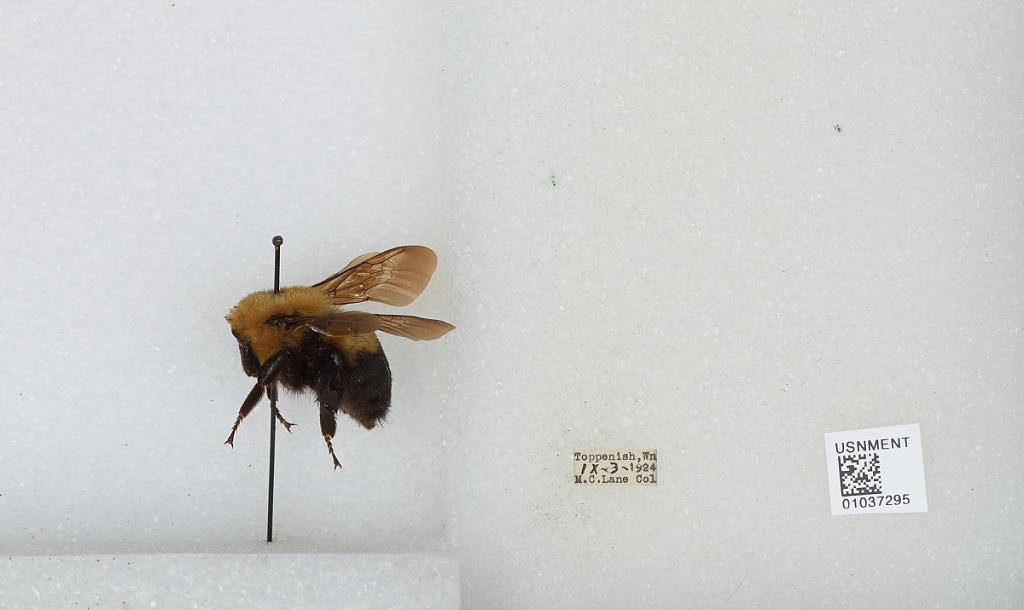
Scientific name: Bombus sp.
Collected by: M. Lane
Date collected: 1924-9-3
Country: United States
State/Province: Washington
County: Yakima
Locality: Toppenish
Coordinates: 46.3789, -120.312